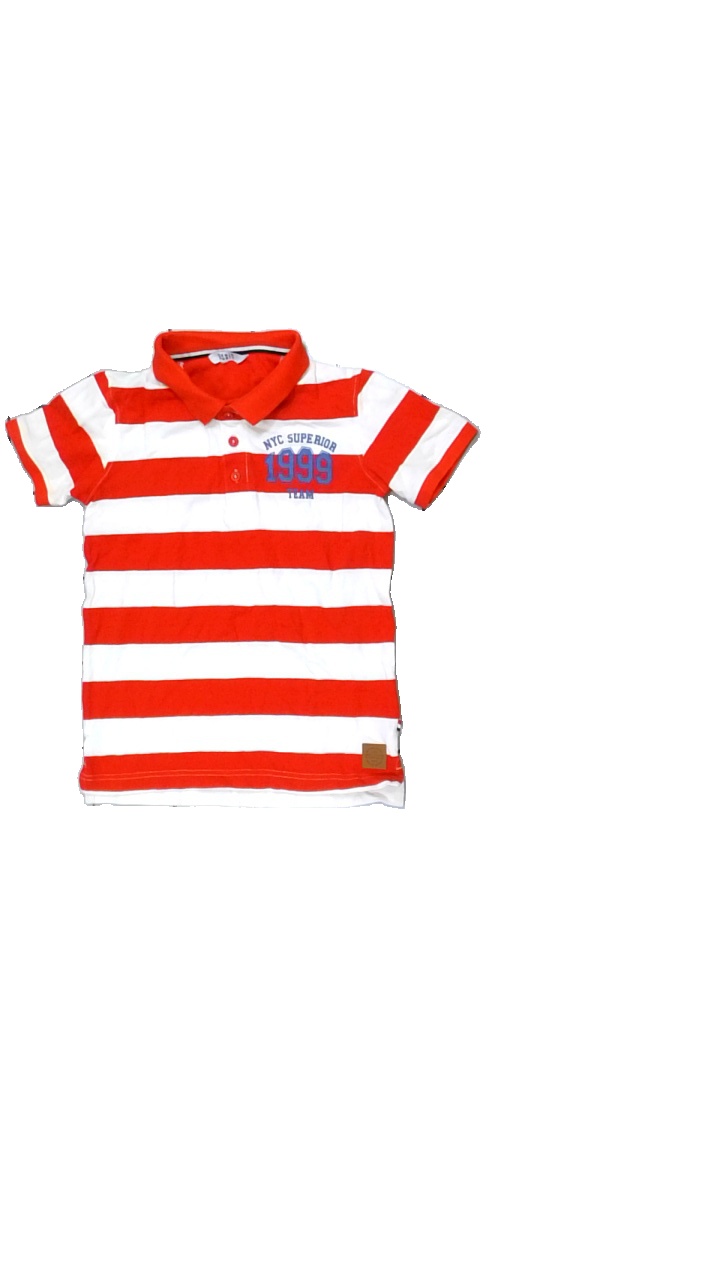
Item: Top (Children)
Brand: Lager 157
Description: randig pike med text fram
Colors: Red, White, Blue
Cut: Regular
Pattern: Striped
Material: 100% cotton
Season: All
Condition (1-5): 5
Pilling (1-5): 5
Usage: Reuse
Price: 50-100